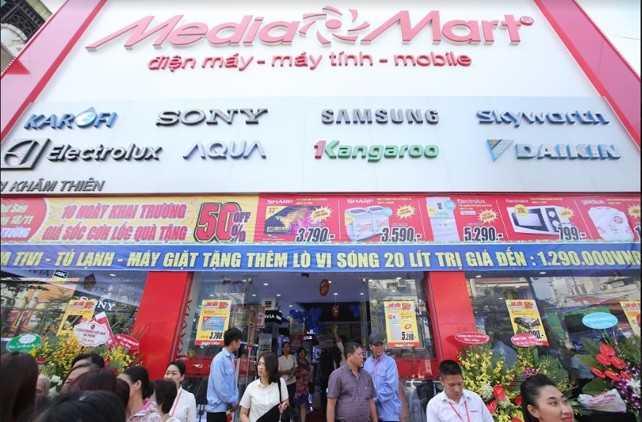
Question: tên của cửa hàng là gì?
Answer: cửa hàng có tên là media mart